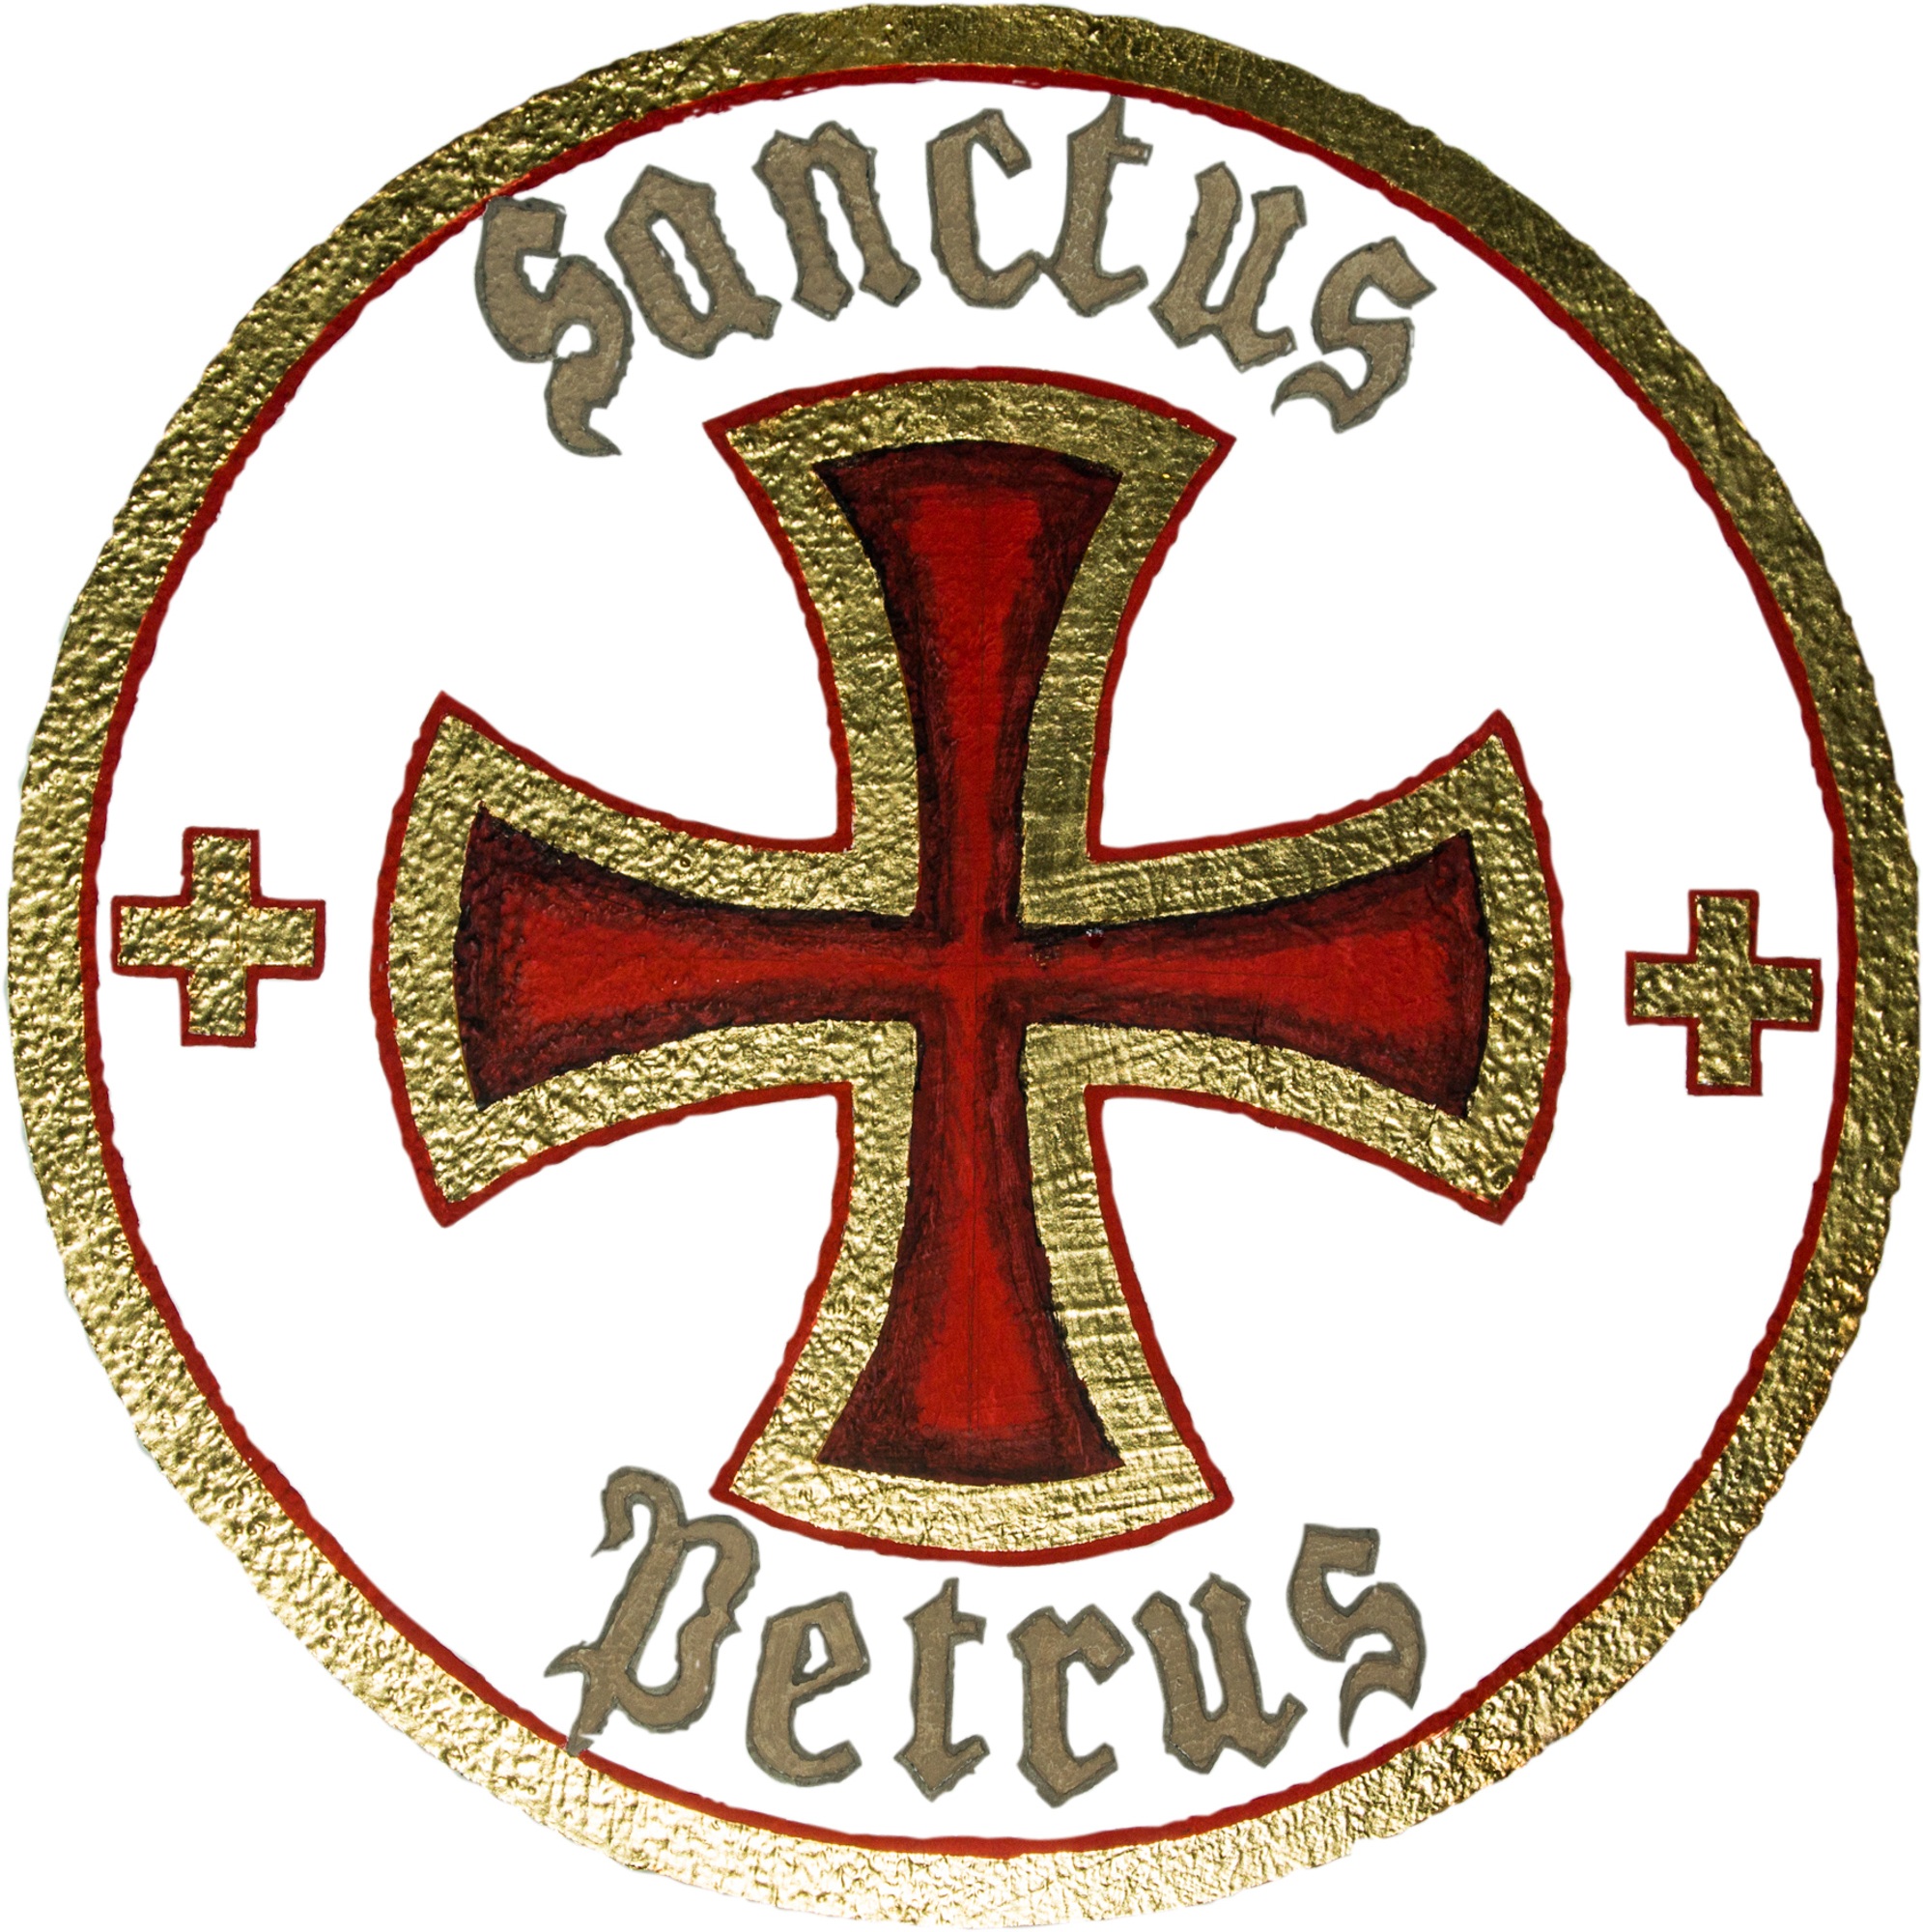
symbol, religion, cross, font, catholic, peter, sanctus